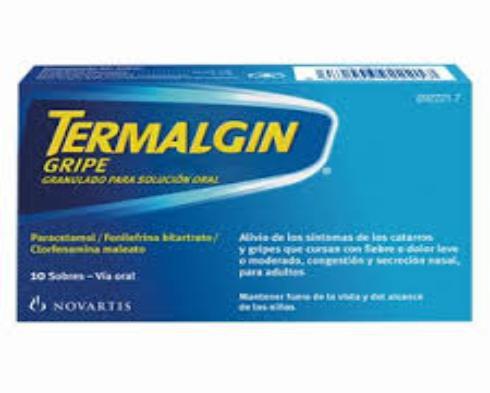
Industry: Medical